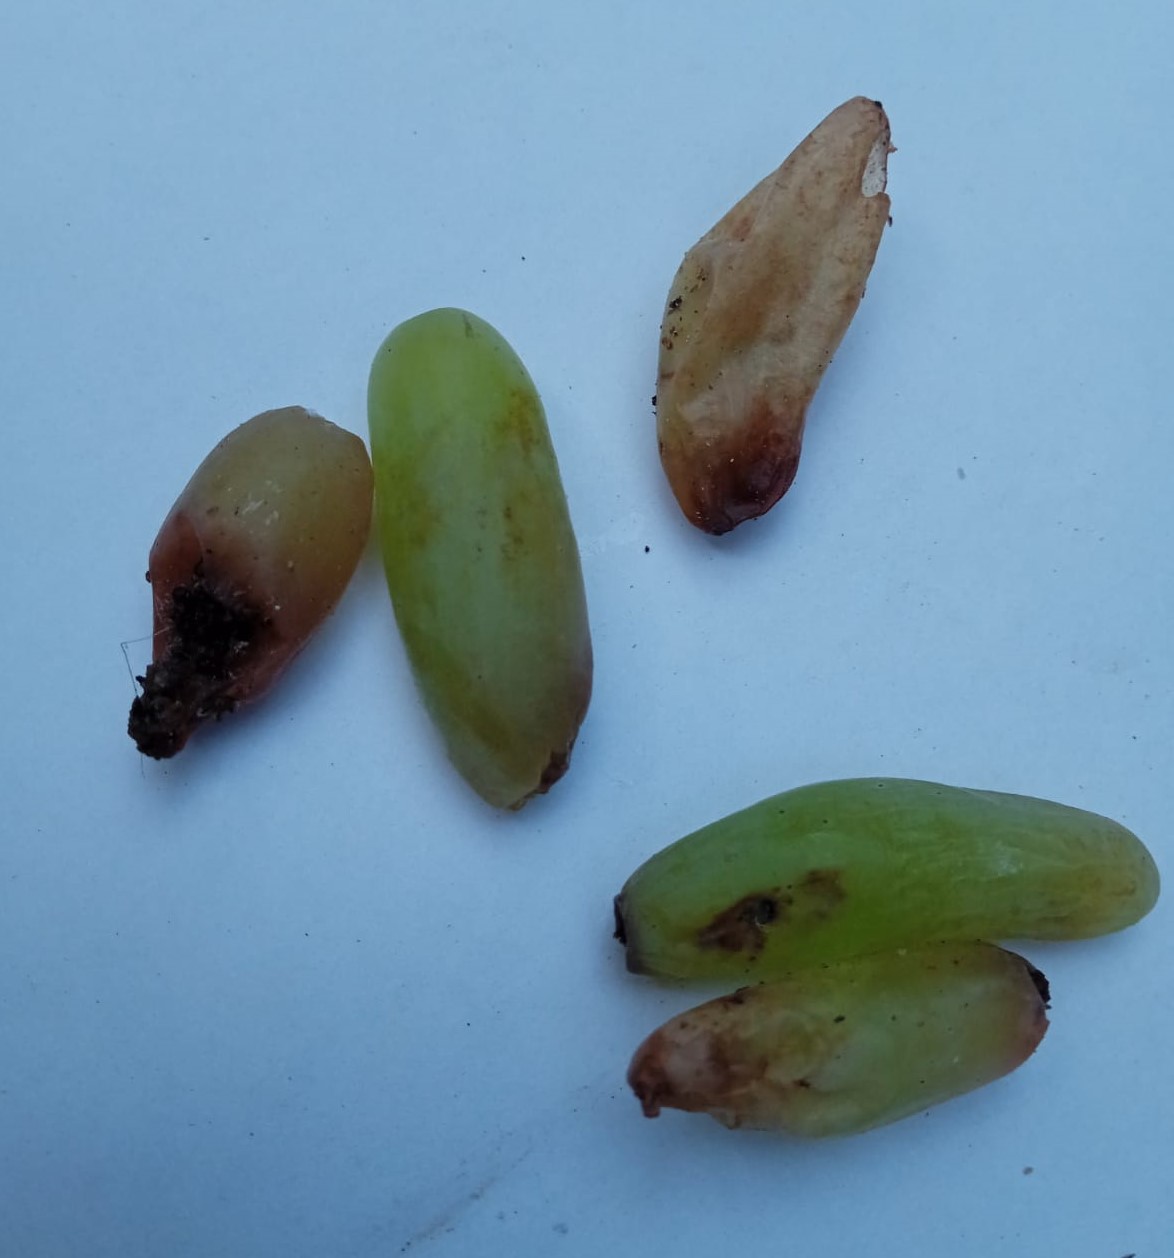
Fruit: grape
Condition: rotten